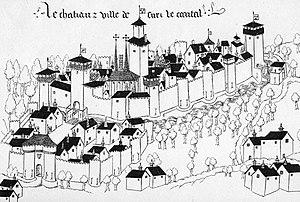
Armorial de Guillaume Revel
Sury-le-Comtal est une commune française située dans le département de la Loire en région Auvergne-Rhône-Alpes, faisant partie de Loire Forez Agglomération et de l'ancienne province du Forez.